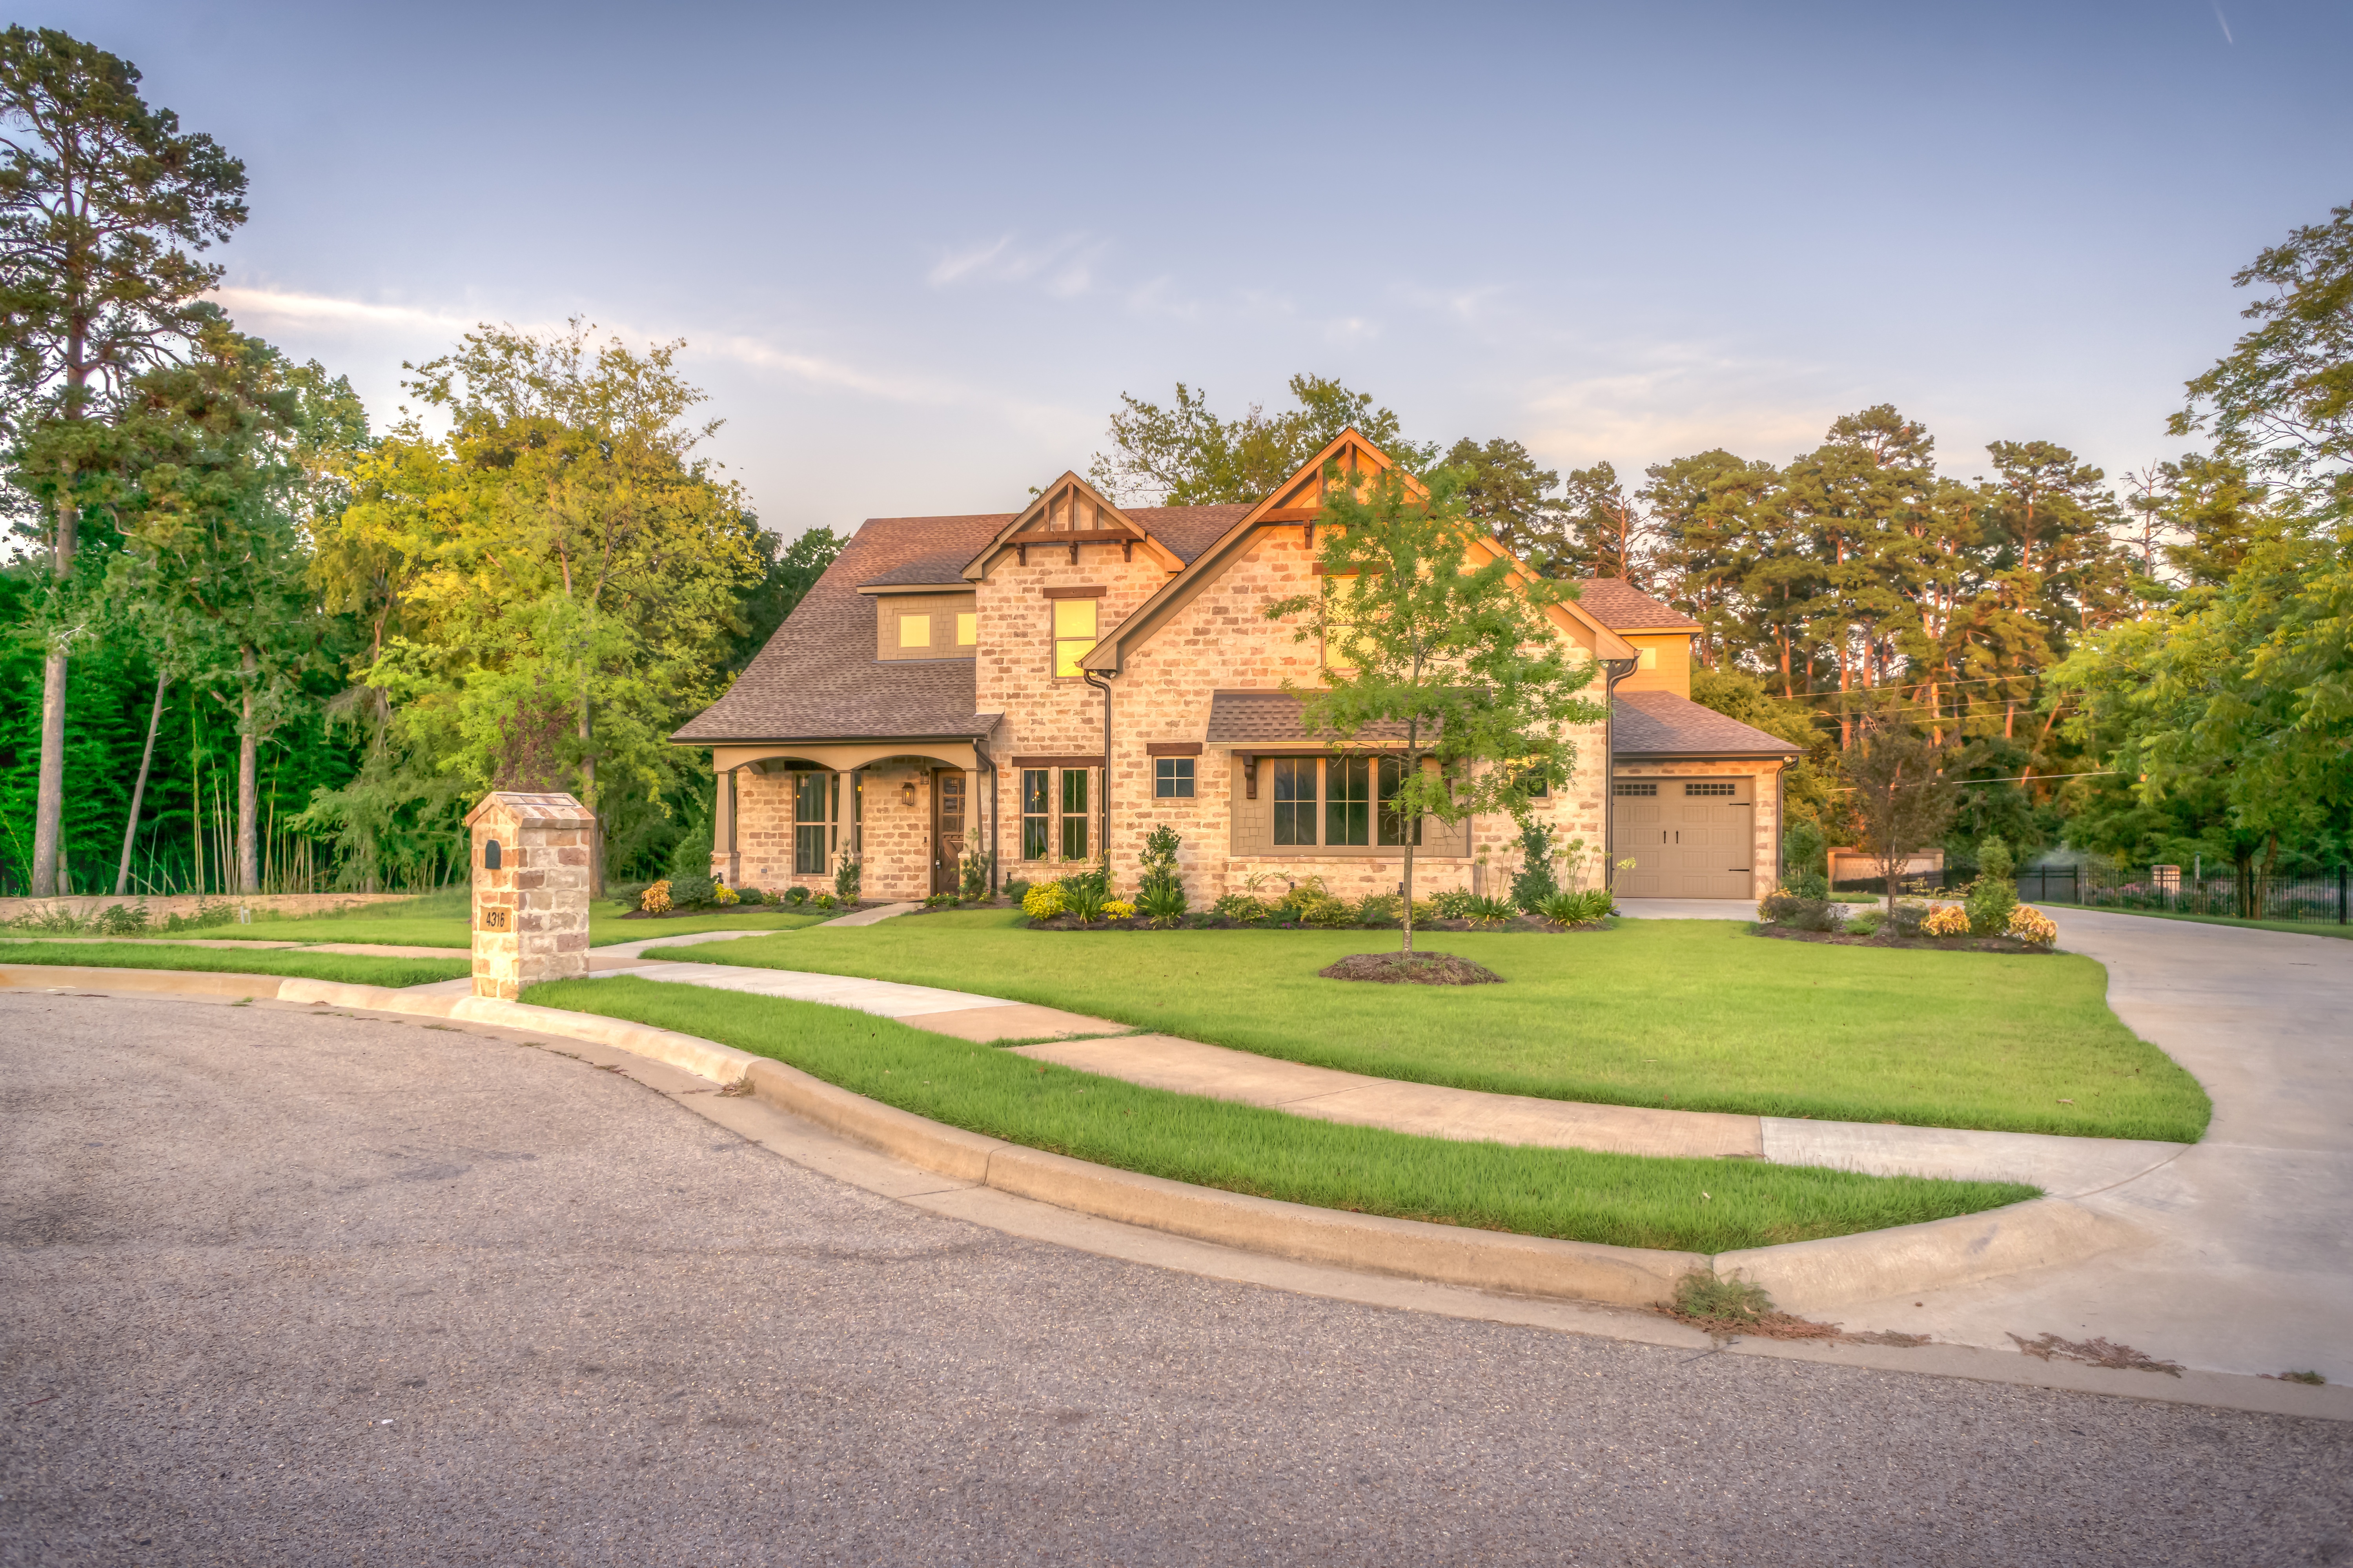
lawn, mansion, house, home, suburb, property, exterior, luxury, estate, neighbourhood, manor house, real estate, residential area